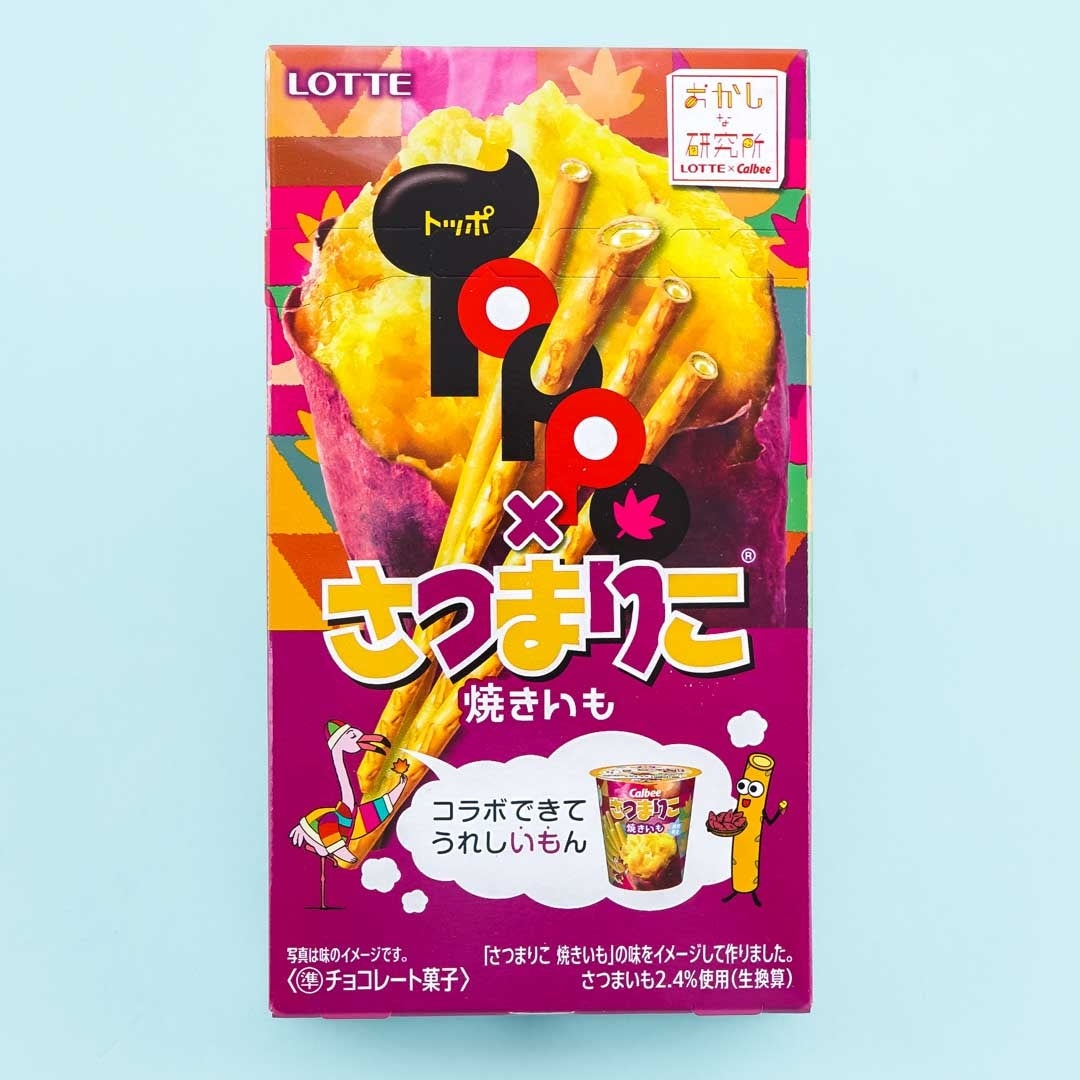
Toppo x Calbee Biscuit Sticks - Sasakuko
These crunchy pretzel sticks come in a limited edition flavor inspired by a collaboration with Calbee’s popular Jagariko snacks in a cup! Each biscuit stick is filled with chocolate that tastes like the famous Sasakuko or Satsumariko Yakiimo baked sweet potato! The box comes with two bags of these delicious treats so you can share them with your friends. A box of crunchy pretzel biscuit sticks with a Satsumariko Yakiimo baked sweet potato-flavored chocolate filling Features a collaboration with a Calbee Jagariko limited edition flavor Contains 2 packs Made in Japan by Lotte
Brand: JP / Kokubu
Category: Food, Beverages & Tobacco > Food Items > Snack Foods > Pretzels